1570 Ferrara earthquake

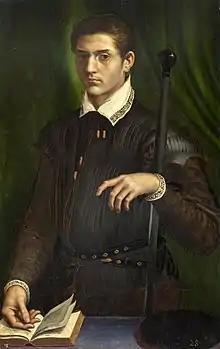
Alfonso II d'Este, by Girolamo da Carpi (Museo del Prado, Madrid)

In 1570 the city was held by Alfonso II d'Este, Duke of Ferrara, vassal of Pope Pius V, a beloved ruler and a devoted liberal art patron, but careless and a big spender as an administrator. Alfonso was the main sponsor of many artists including Torquato Tasso, Giovanni Battista Guarini, Luzzasco Luzzaschi and Cesare Cremonini, confirming the reputation of Ferrara as a haven for artists and freethinkers. The emerging of the city as a cultural powerhouse came at the cost of a sharp increase in taxes.